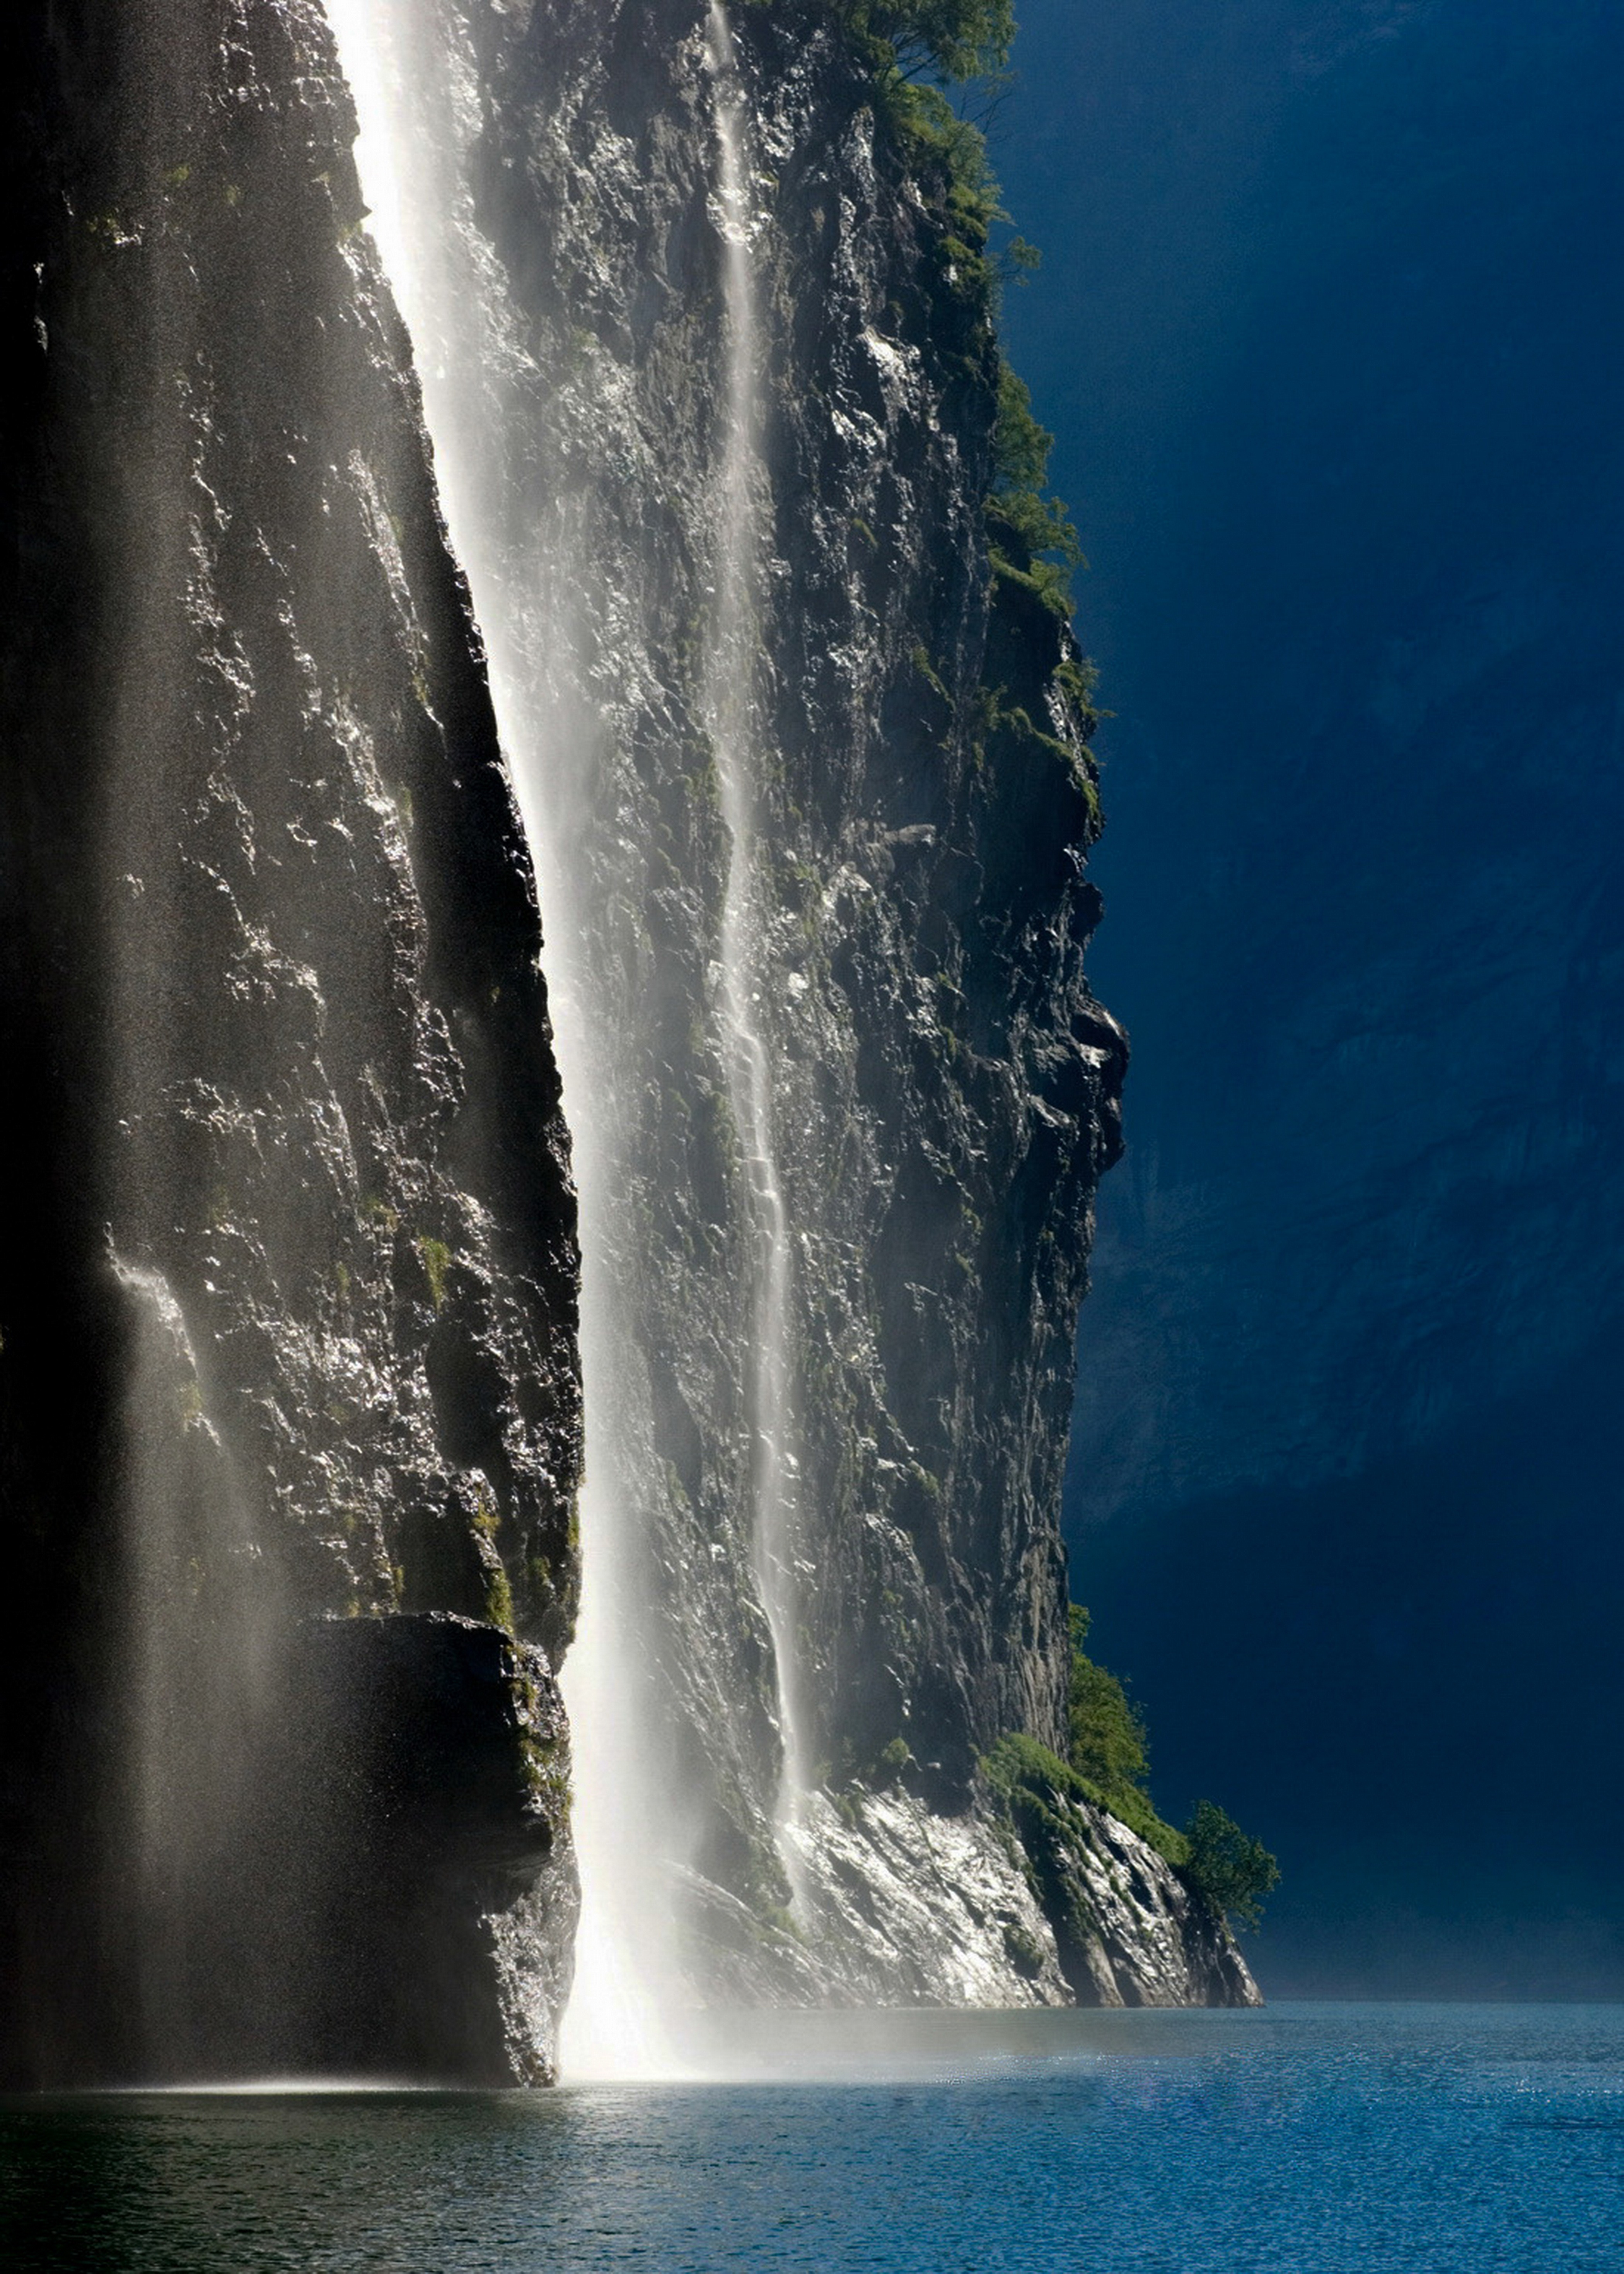
landscape, sea, water, nature, outdoor, rock, ocean, waterfall, wilderness, wave, land, wild, environment, tranquil, scenic, natural, scenery, terrain, body of water, water feature, norway, geirangerfjord, wind wave